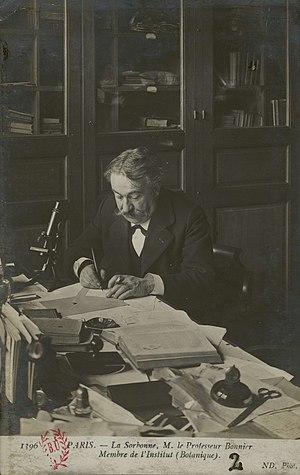
Carte postale
Gaston Eugène Marie Bonnier est un botaniste français.